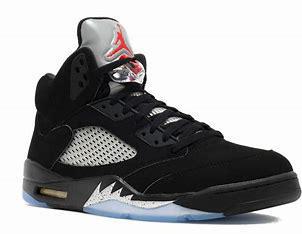
Brand: Jordan
Model: 5 Retro